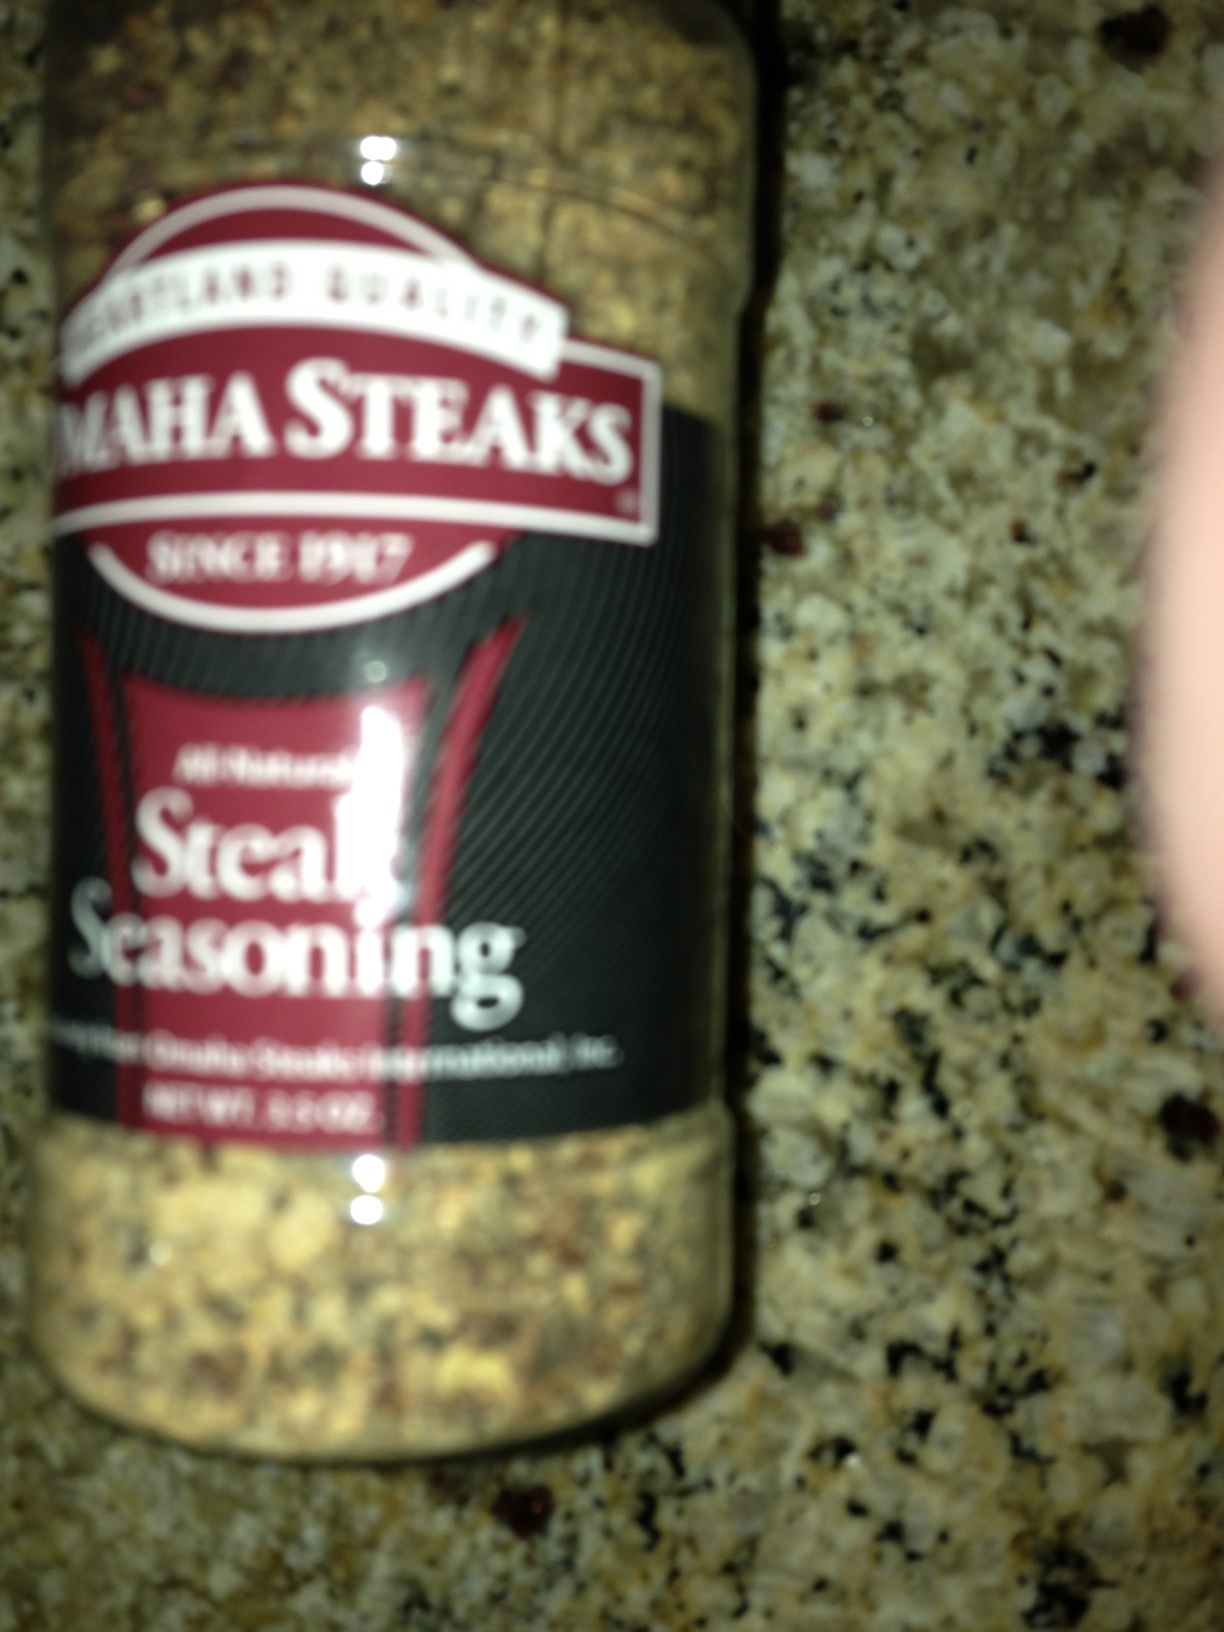Question: Tell me what spice this is please.
Answer: steak seasoning